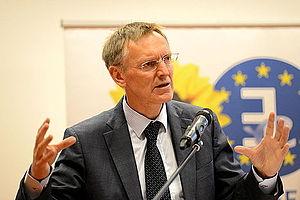
Le Centre de recherche public Henri-Tudor était un établissement de recherche luxembourgeois, dont le siège social est situé dans le quartier du Kirchberg à Luxembourg. Au 1ᵉʳ janvier 2015, il a fusionné avec le Centre de recherche public Gabriel-Lippmann pour former le Luxembourg Institute of Science and Technology.